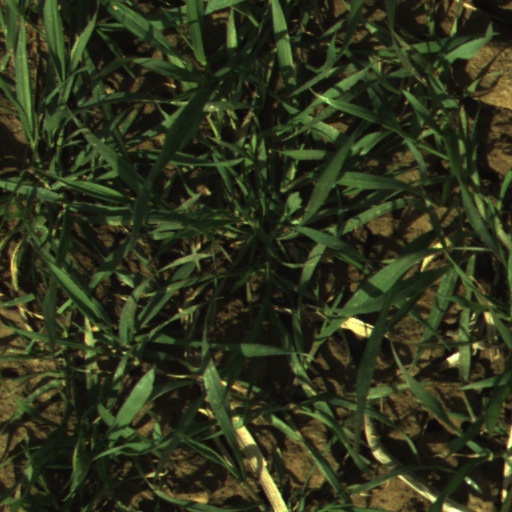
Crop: wheat